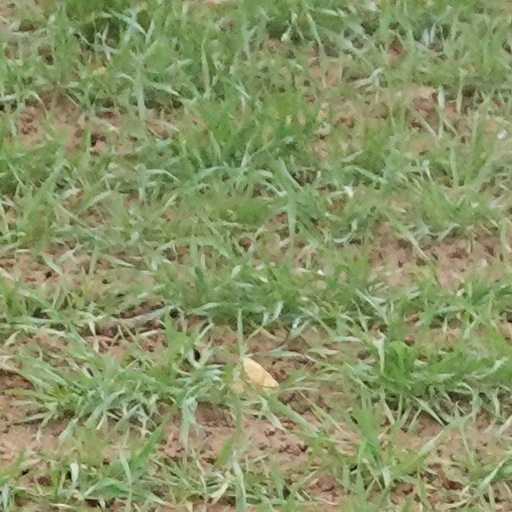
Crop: wheat